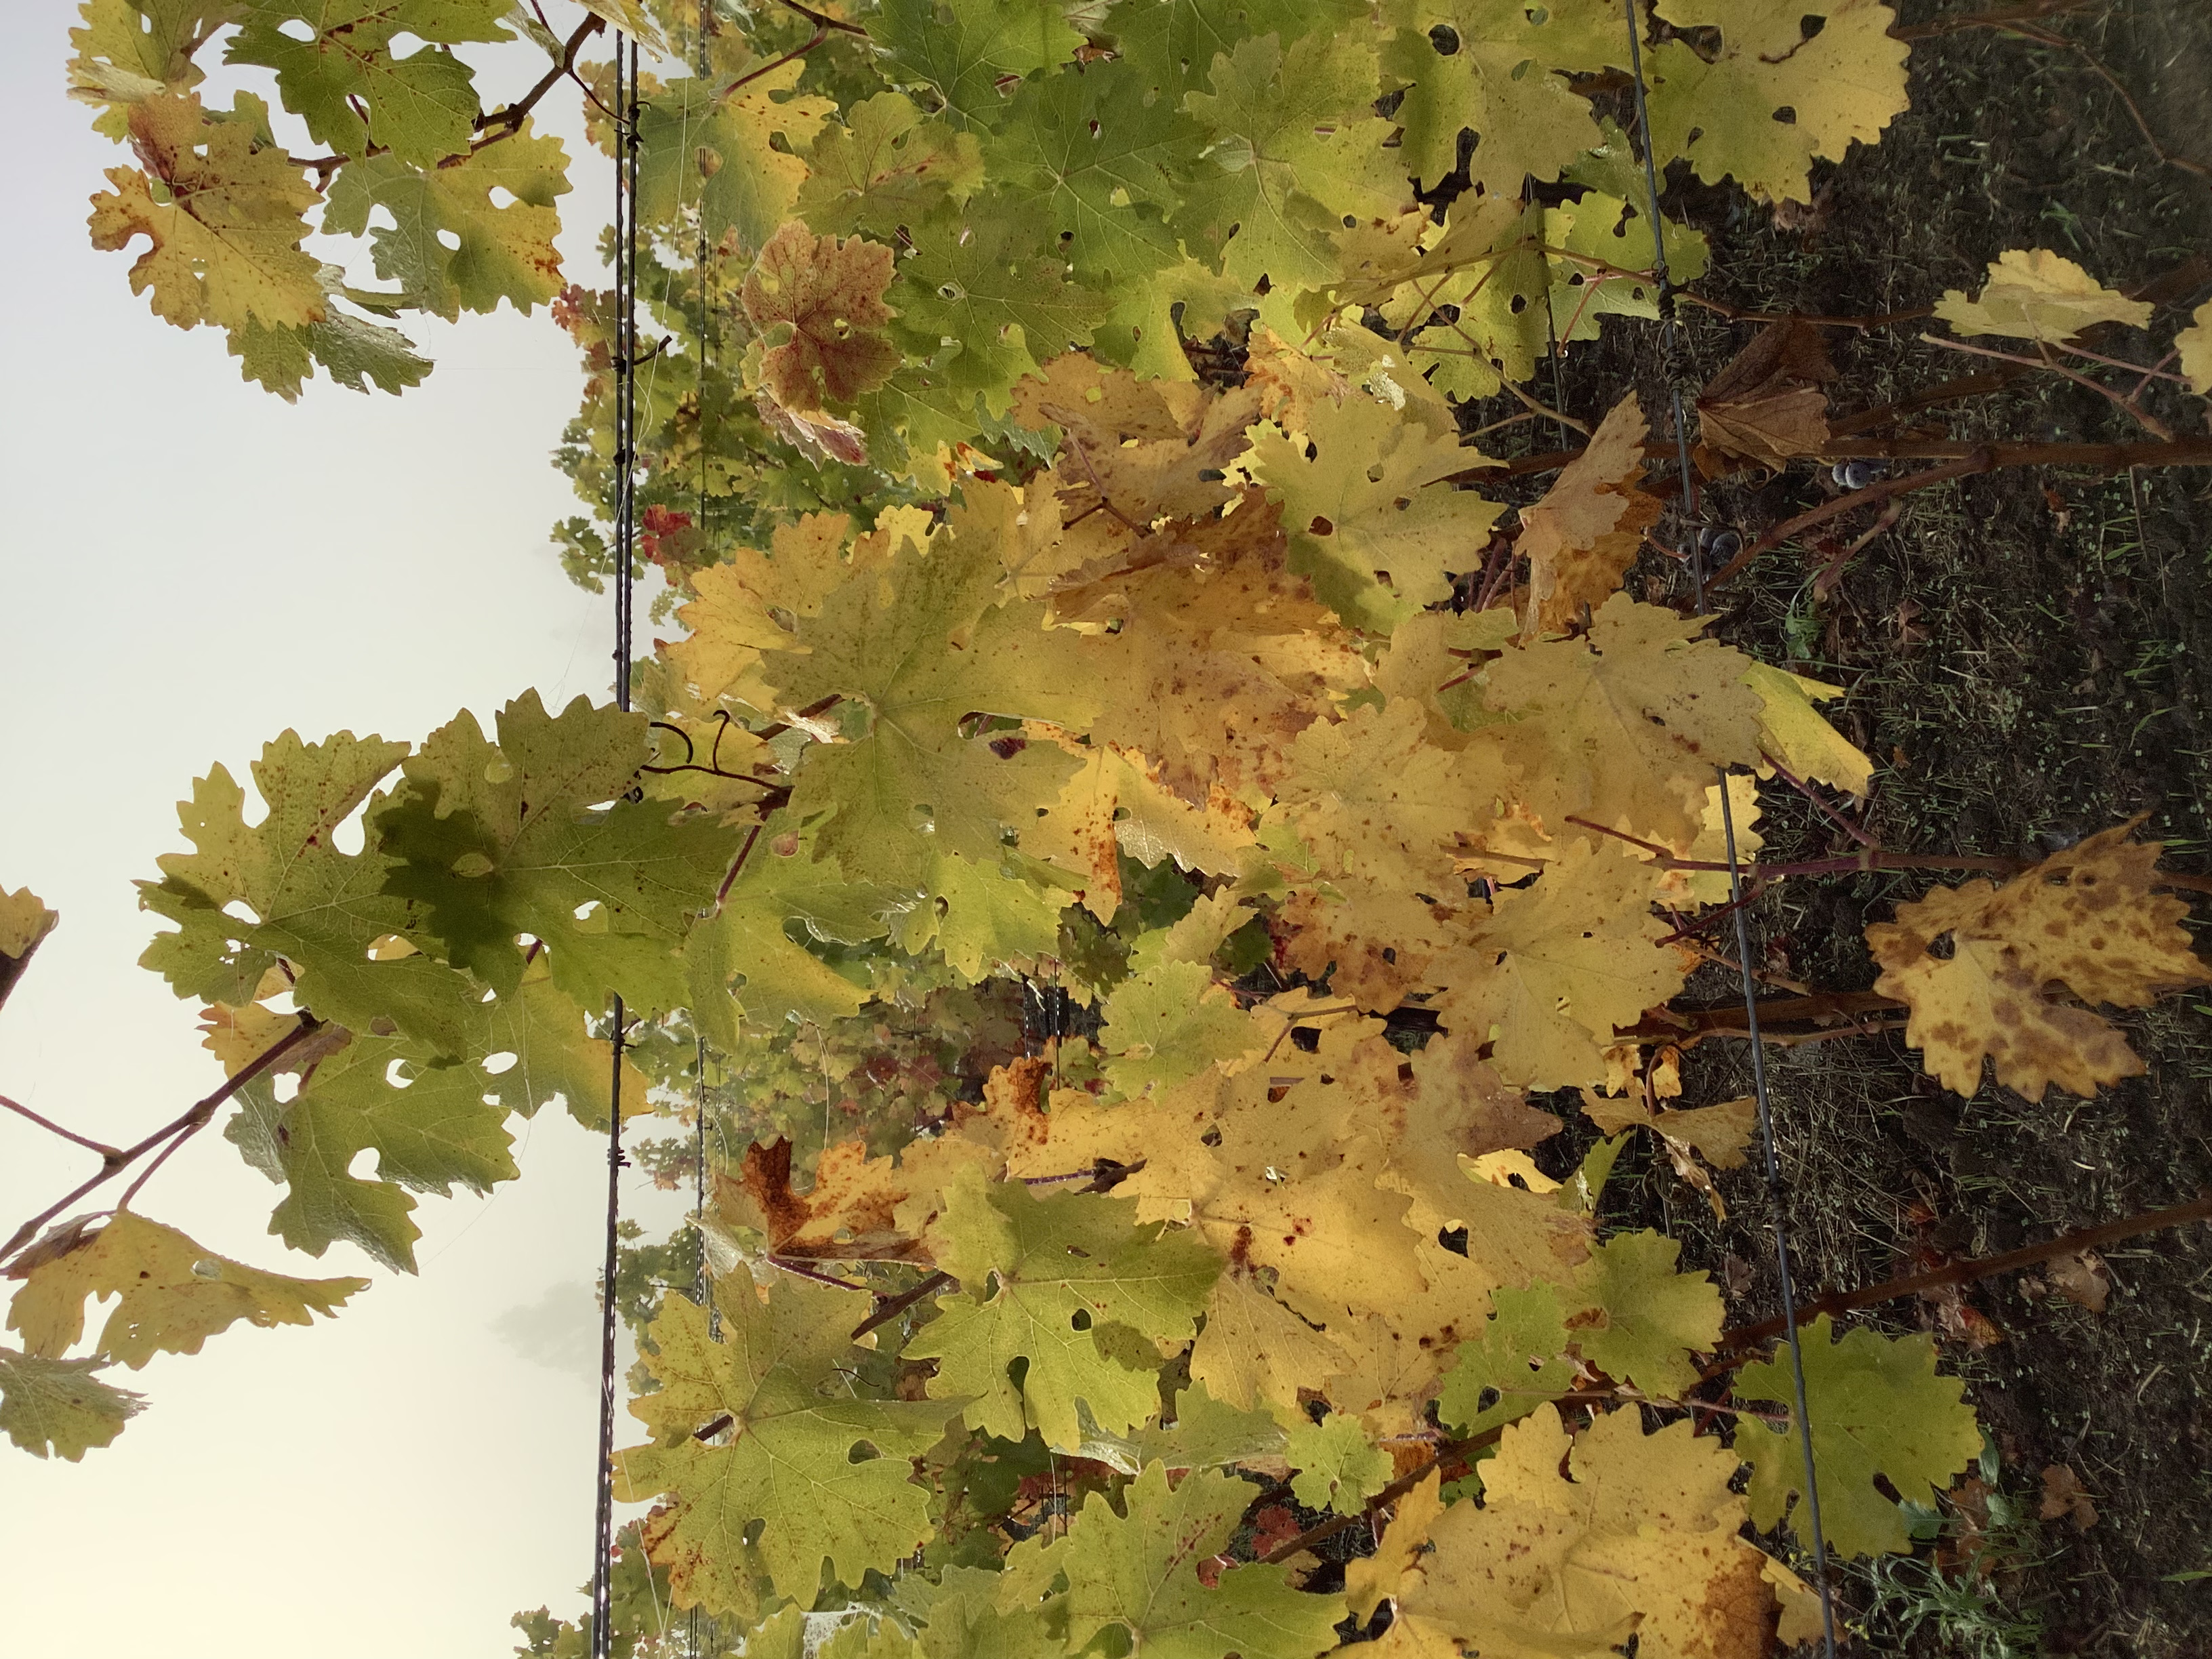
Label: No Virus